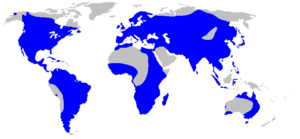
La famille des Alismataceae se compose de plantes monocotylédones ; elle comprend 90 espèces réparties en 11 genres.